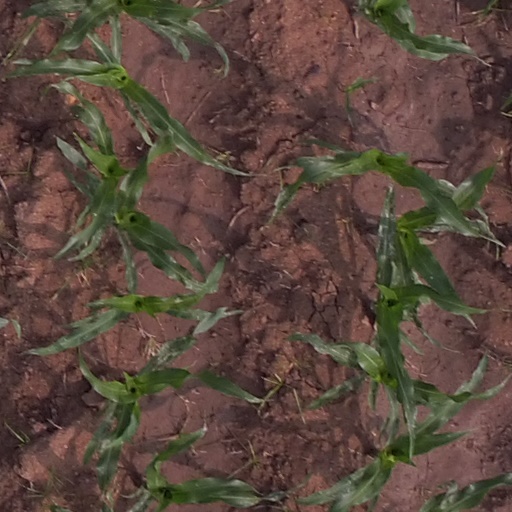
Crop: maize; corn